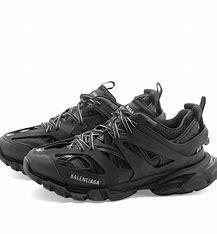
Brand: Balenciaga
Model: Track